VR Class Sm3

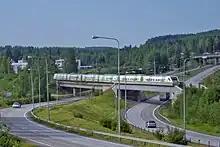
The oldest Finnish Pendolino (unit 7x01) at Jyväskylä in its green livery in 2011.

At least two livery variants were tested on scale models, which were later exposed at VR's conference centre at Helsinki central railway station: one has a red strip for the whole length of the train, with the window backgrounds painted grey. The other is more similar to the final result, but the front of the train includes more red and no grey paint at all. VR finally settled to a combination of both of them, which bore resemblance to the company's InterCity livery. The bottom of the carriages is dark grey, with a red stripe distinguishing it from the white base colour. The top of the carriages is painted grey. Red colouring at the end of each car forms red parallelograms when the carriages are combined. When asked why the trains were not blue and white, VR's CEO answered that red and white fits the train and its design the best.